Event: Nepal Earthquake
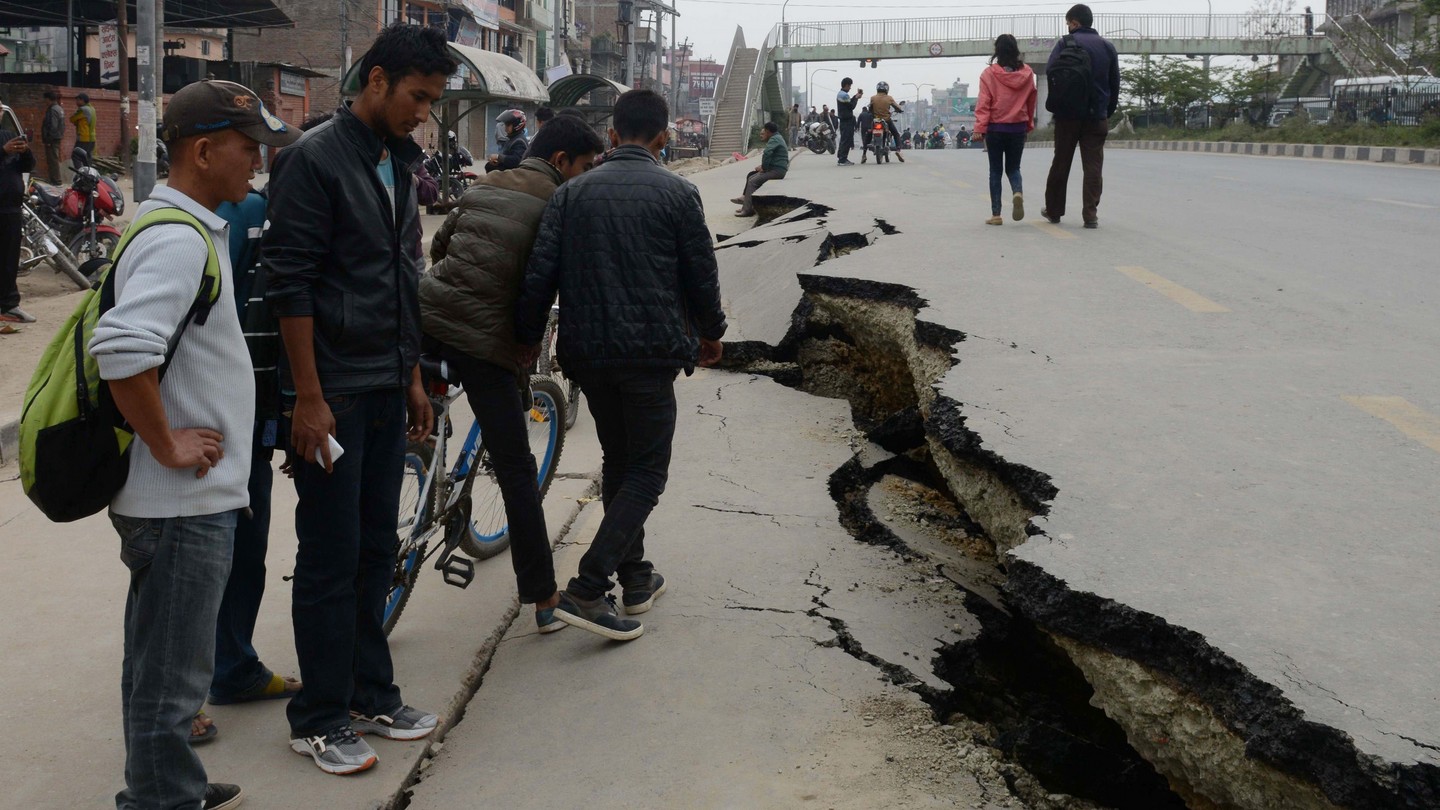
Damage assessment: damage